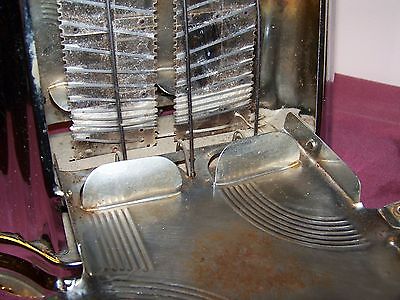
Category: toaster